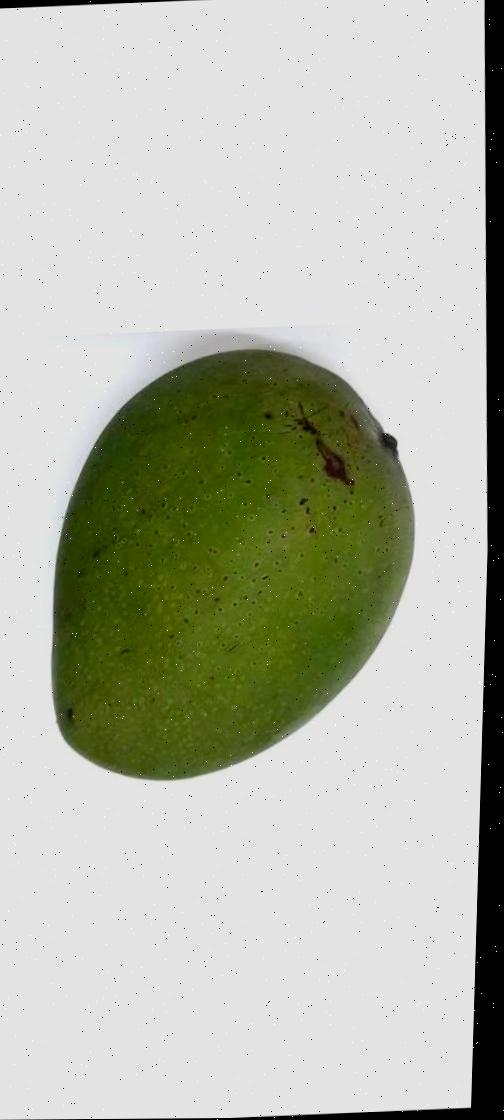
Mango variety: Ashshina Zhinuk